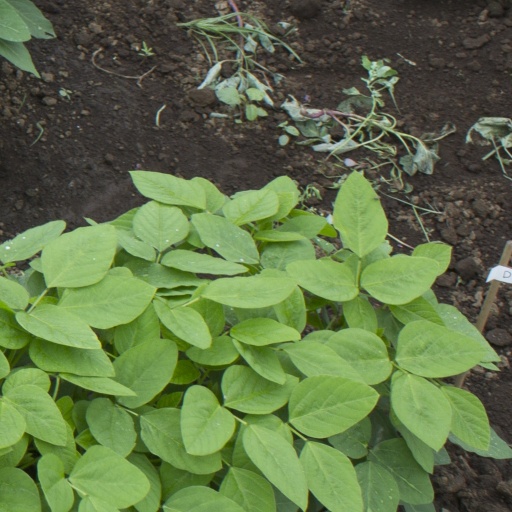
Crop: soybean